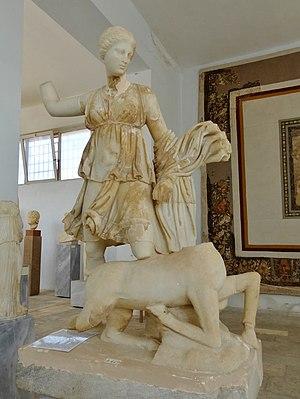
Artémis est, dans la mythologie grecque, la déesse de la nature sauvage, de la chasse, des accouchements et une des déesses associées à la Lune avec Hécate et Séléné.